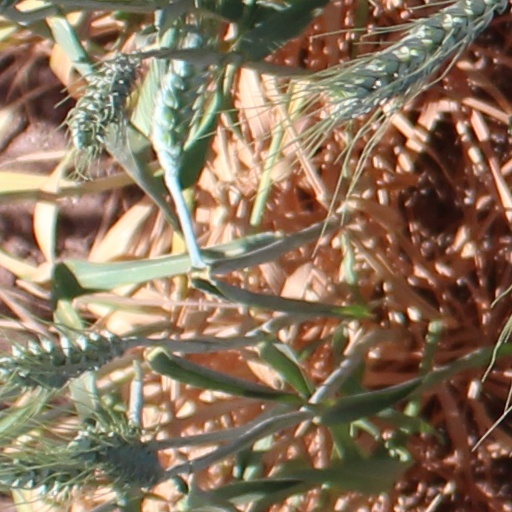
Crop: wheat